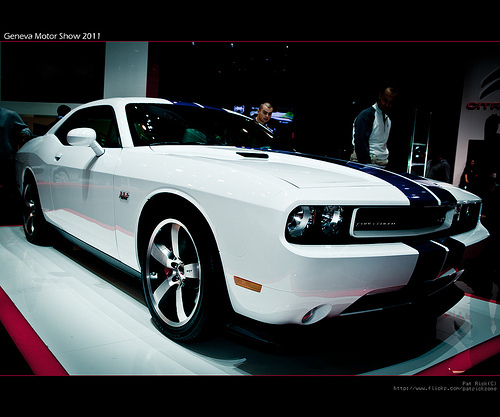
Car model: 2011 Dodge Challenger SRT8